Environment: real
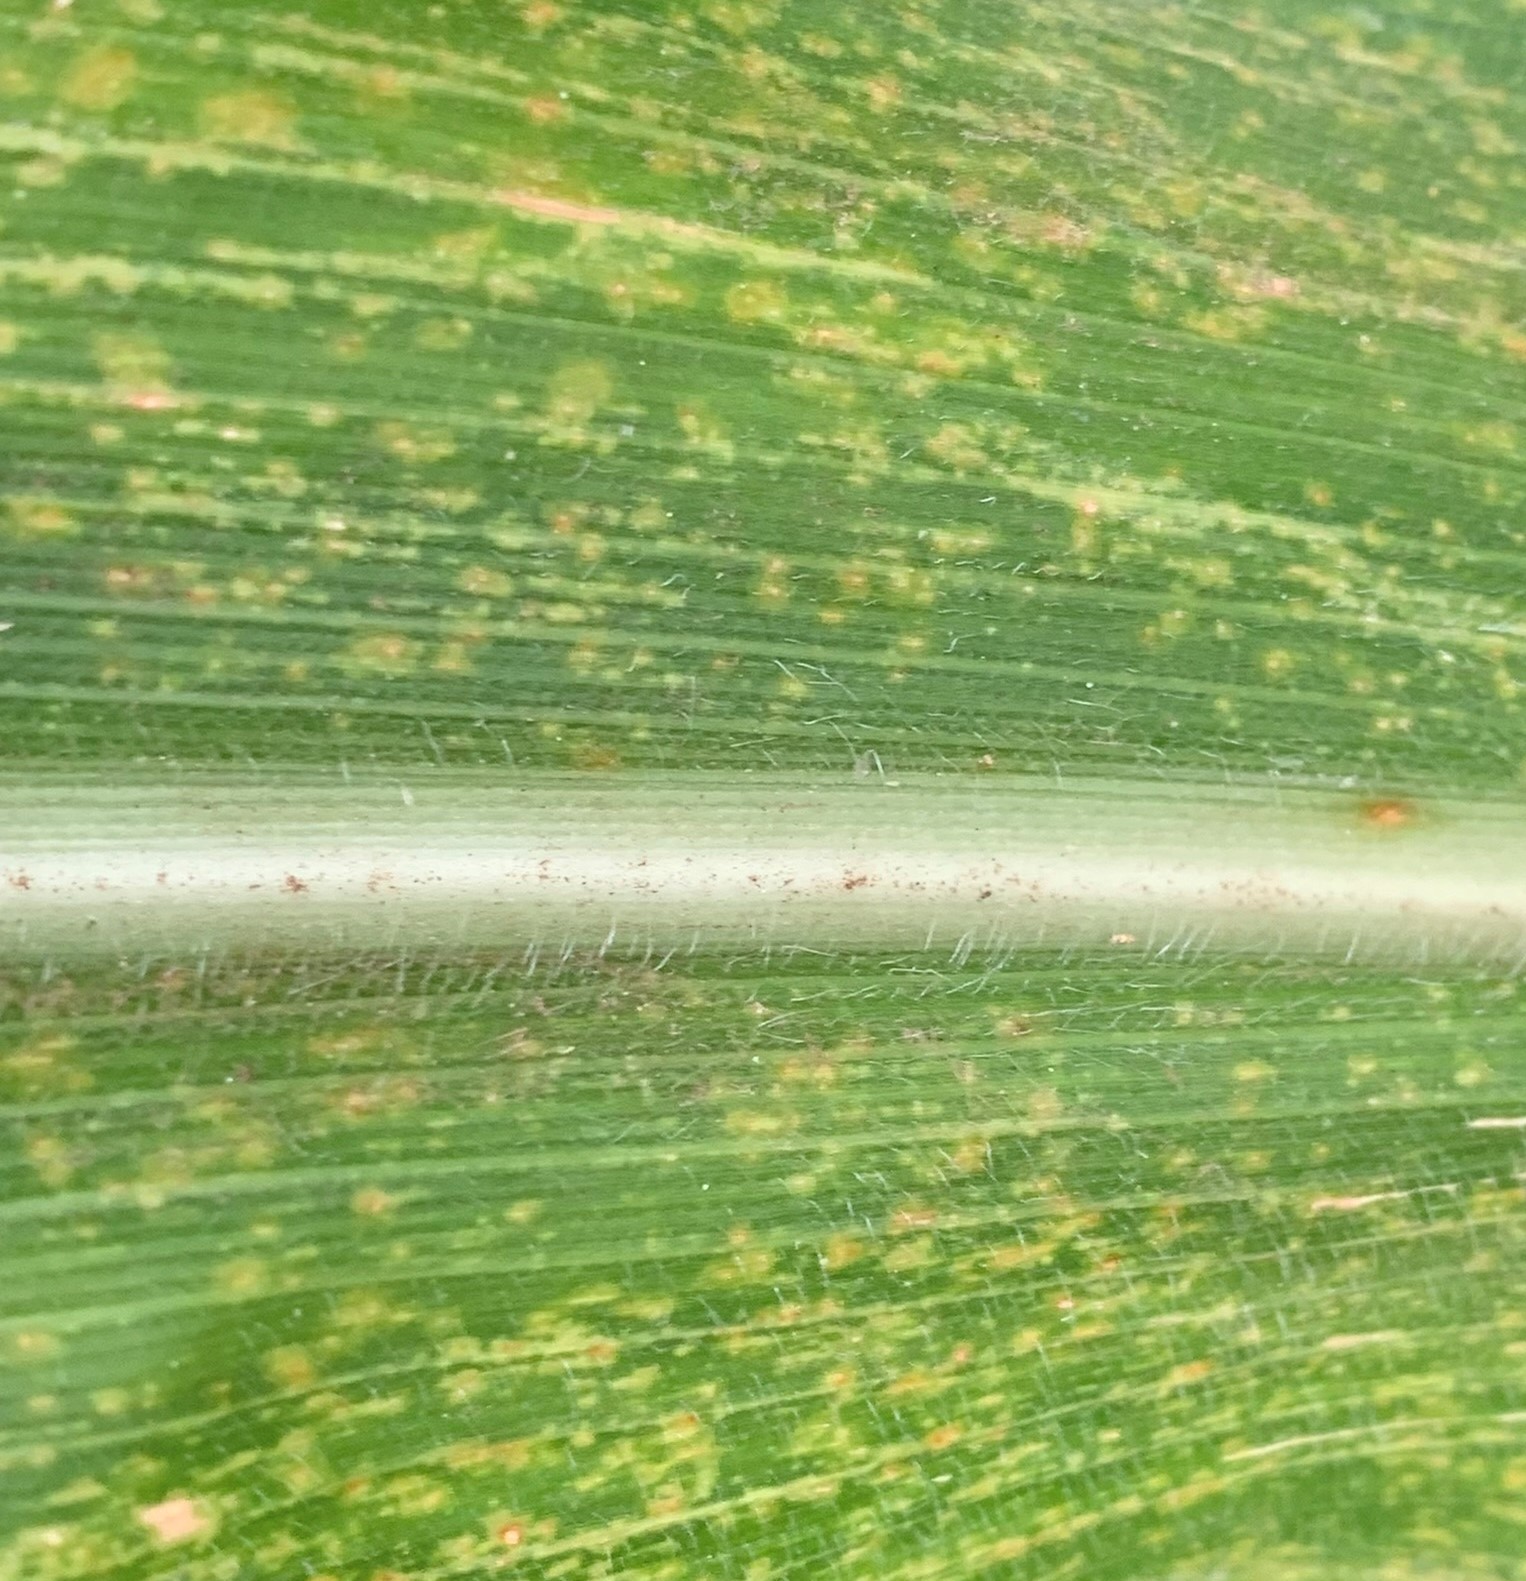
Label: lethal_necrosis